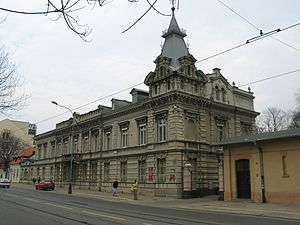
Familien Scheiblers palæ
Familien Scheiblers palæ
Familien Scheiblers palæ ligger ved Piotrkowska-gaden 266/268 i Łódź og er den vestligst beliggende palæresidens i Księży Młyn.